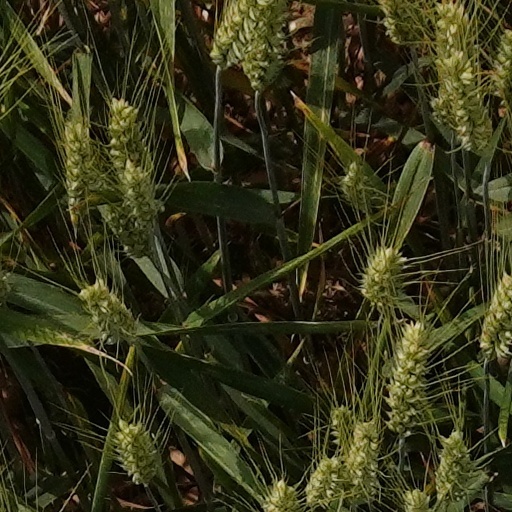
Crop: wheat